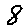
Label: 8